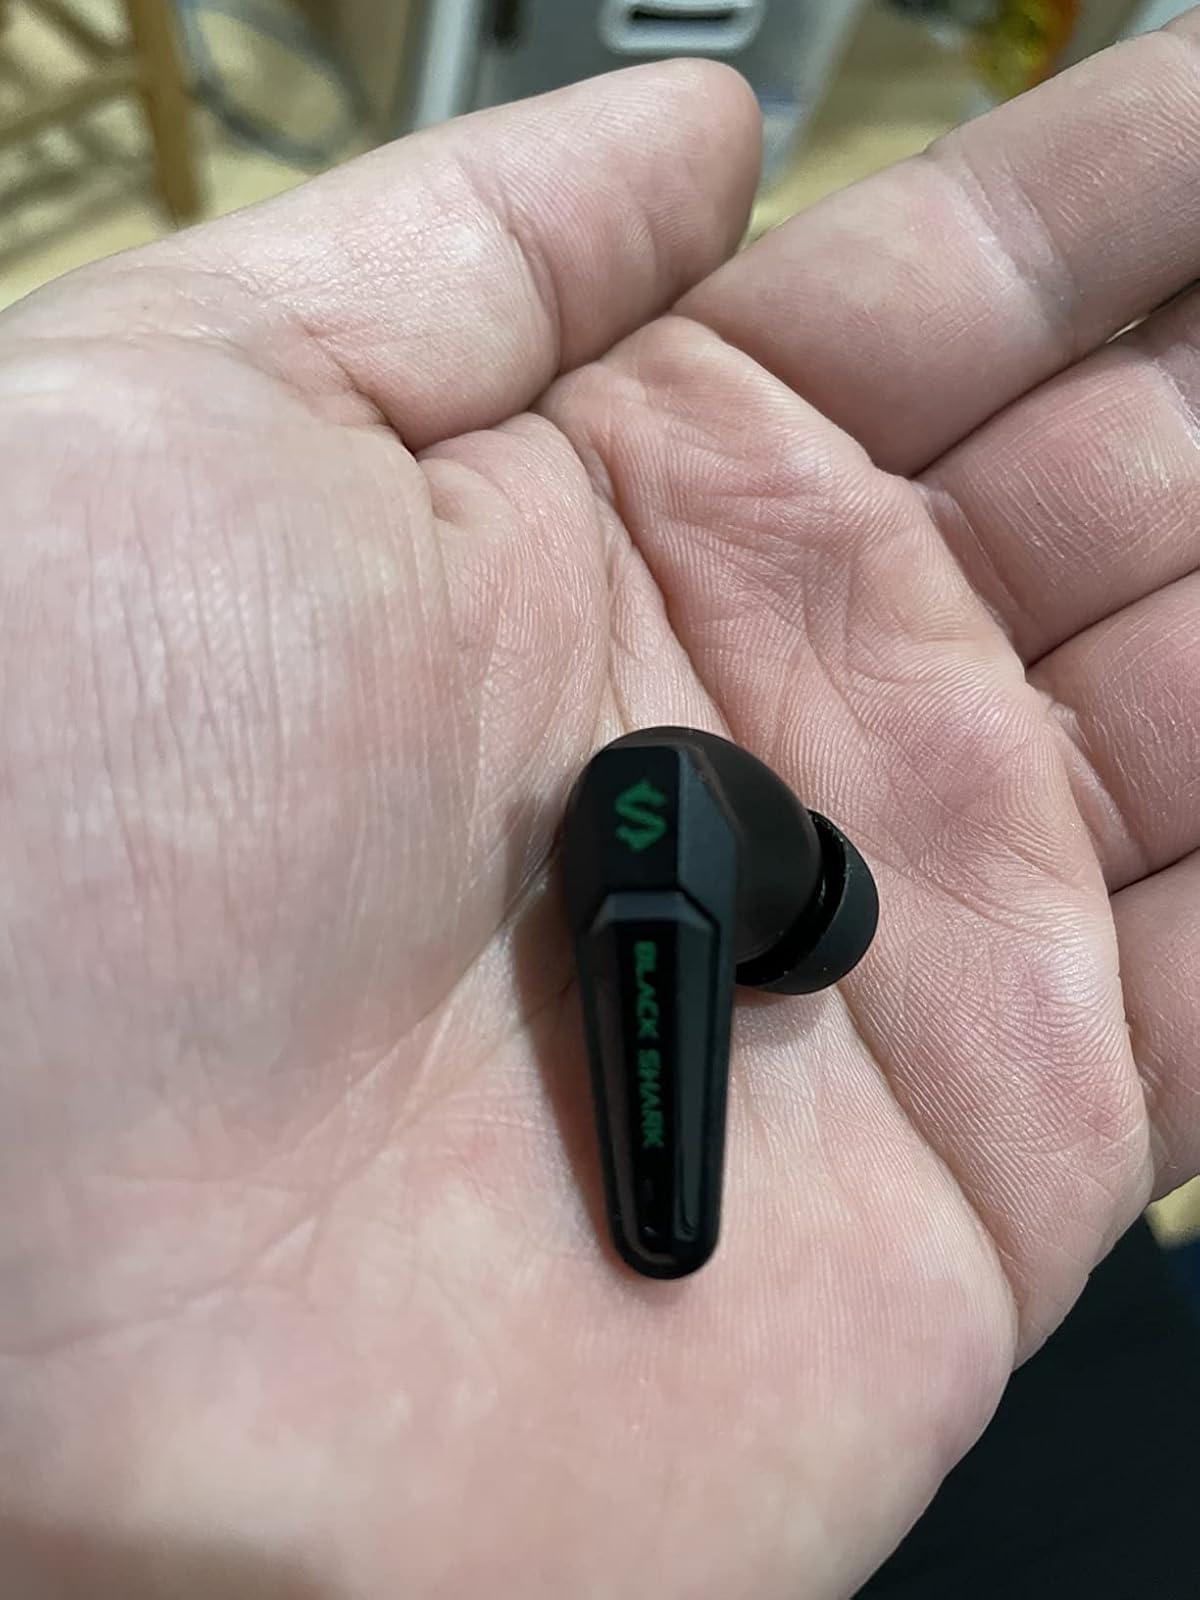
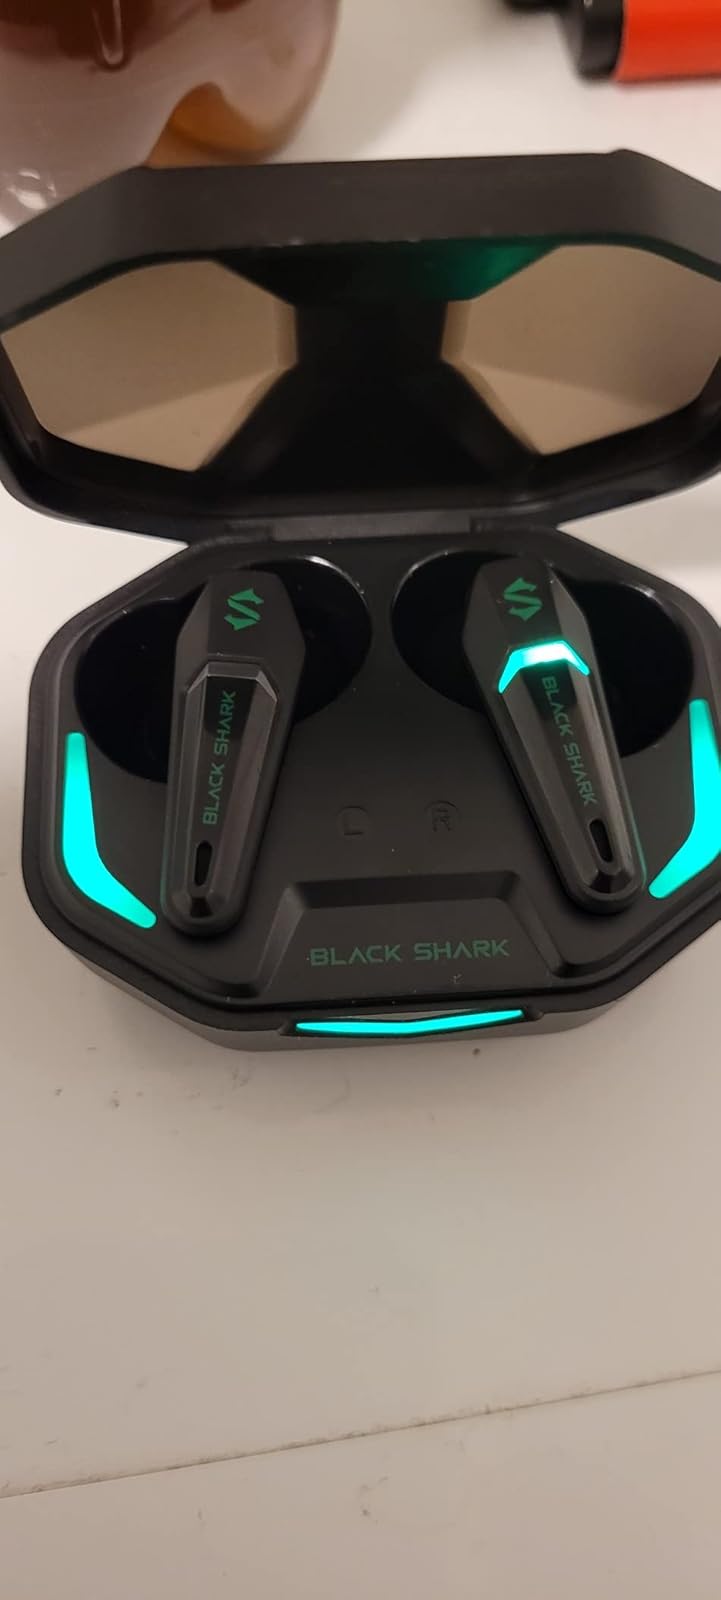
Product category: earbuds
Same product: yes